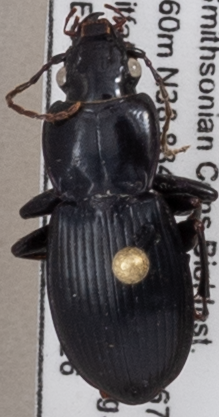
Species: Cyclotrachelus sigillatus
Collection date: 2021-08-26
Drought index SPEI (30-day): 1.082
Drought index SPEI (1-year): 0.24
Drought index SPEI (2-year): -0.03